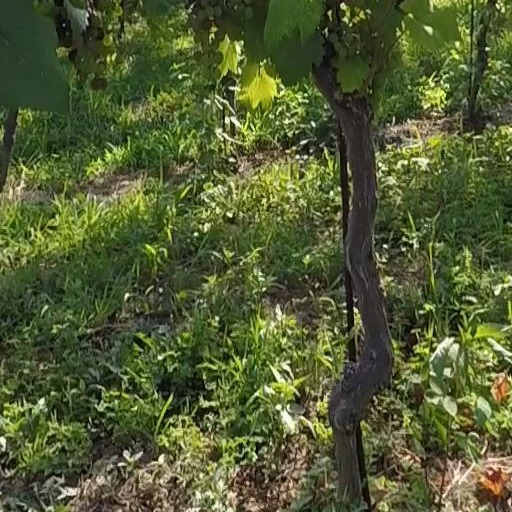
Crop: grape